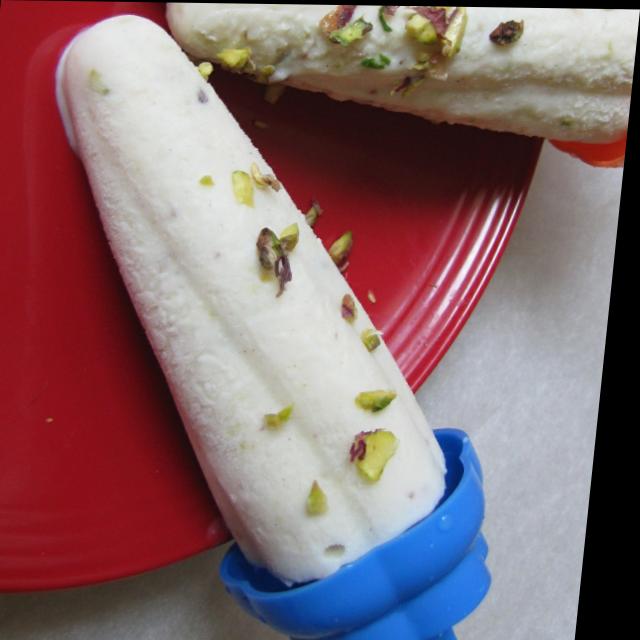
Dish: kulfi